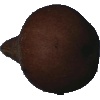
Label: pear_kaiser